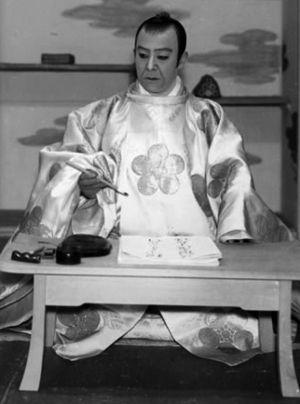
Sugawara Denju Tenarai Kagami est une pièce japonaise de théâtre bunraku et kabuki écrite conjointement par Takeda Izumo I., Takeda Izumo II., Namiki Sōsuke et Miyoshi Shōraku. Avec Yoshitsune Senbon-sakura et Kanadehon Chūshingura, c'est l'une des trois pièces les plus célèbres et populaires du répertoire kabuki. Sugawara est d'abord représenté en pièce de théâtre de marionnettes en août 1746 au Takemoto-za d'Osaka, puis sur la scène kabuki le mois suivant à Kyoto. Les débuts à Edo ont lieu au Ichimura-za au cours du mois de mars suivant.